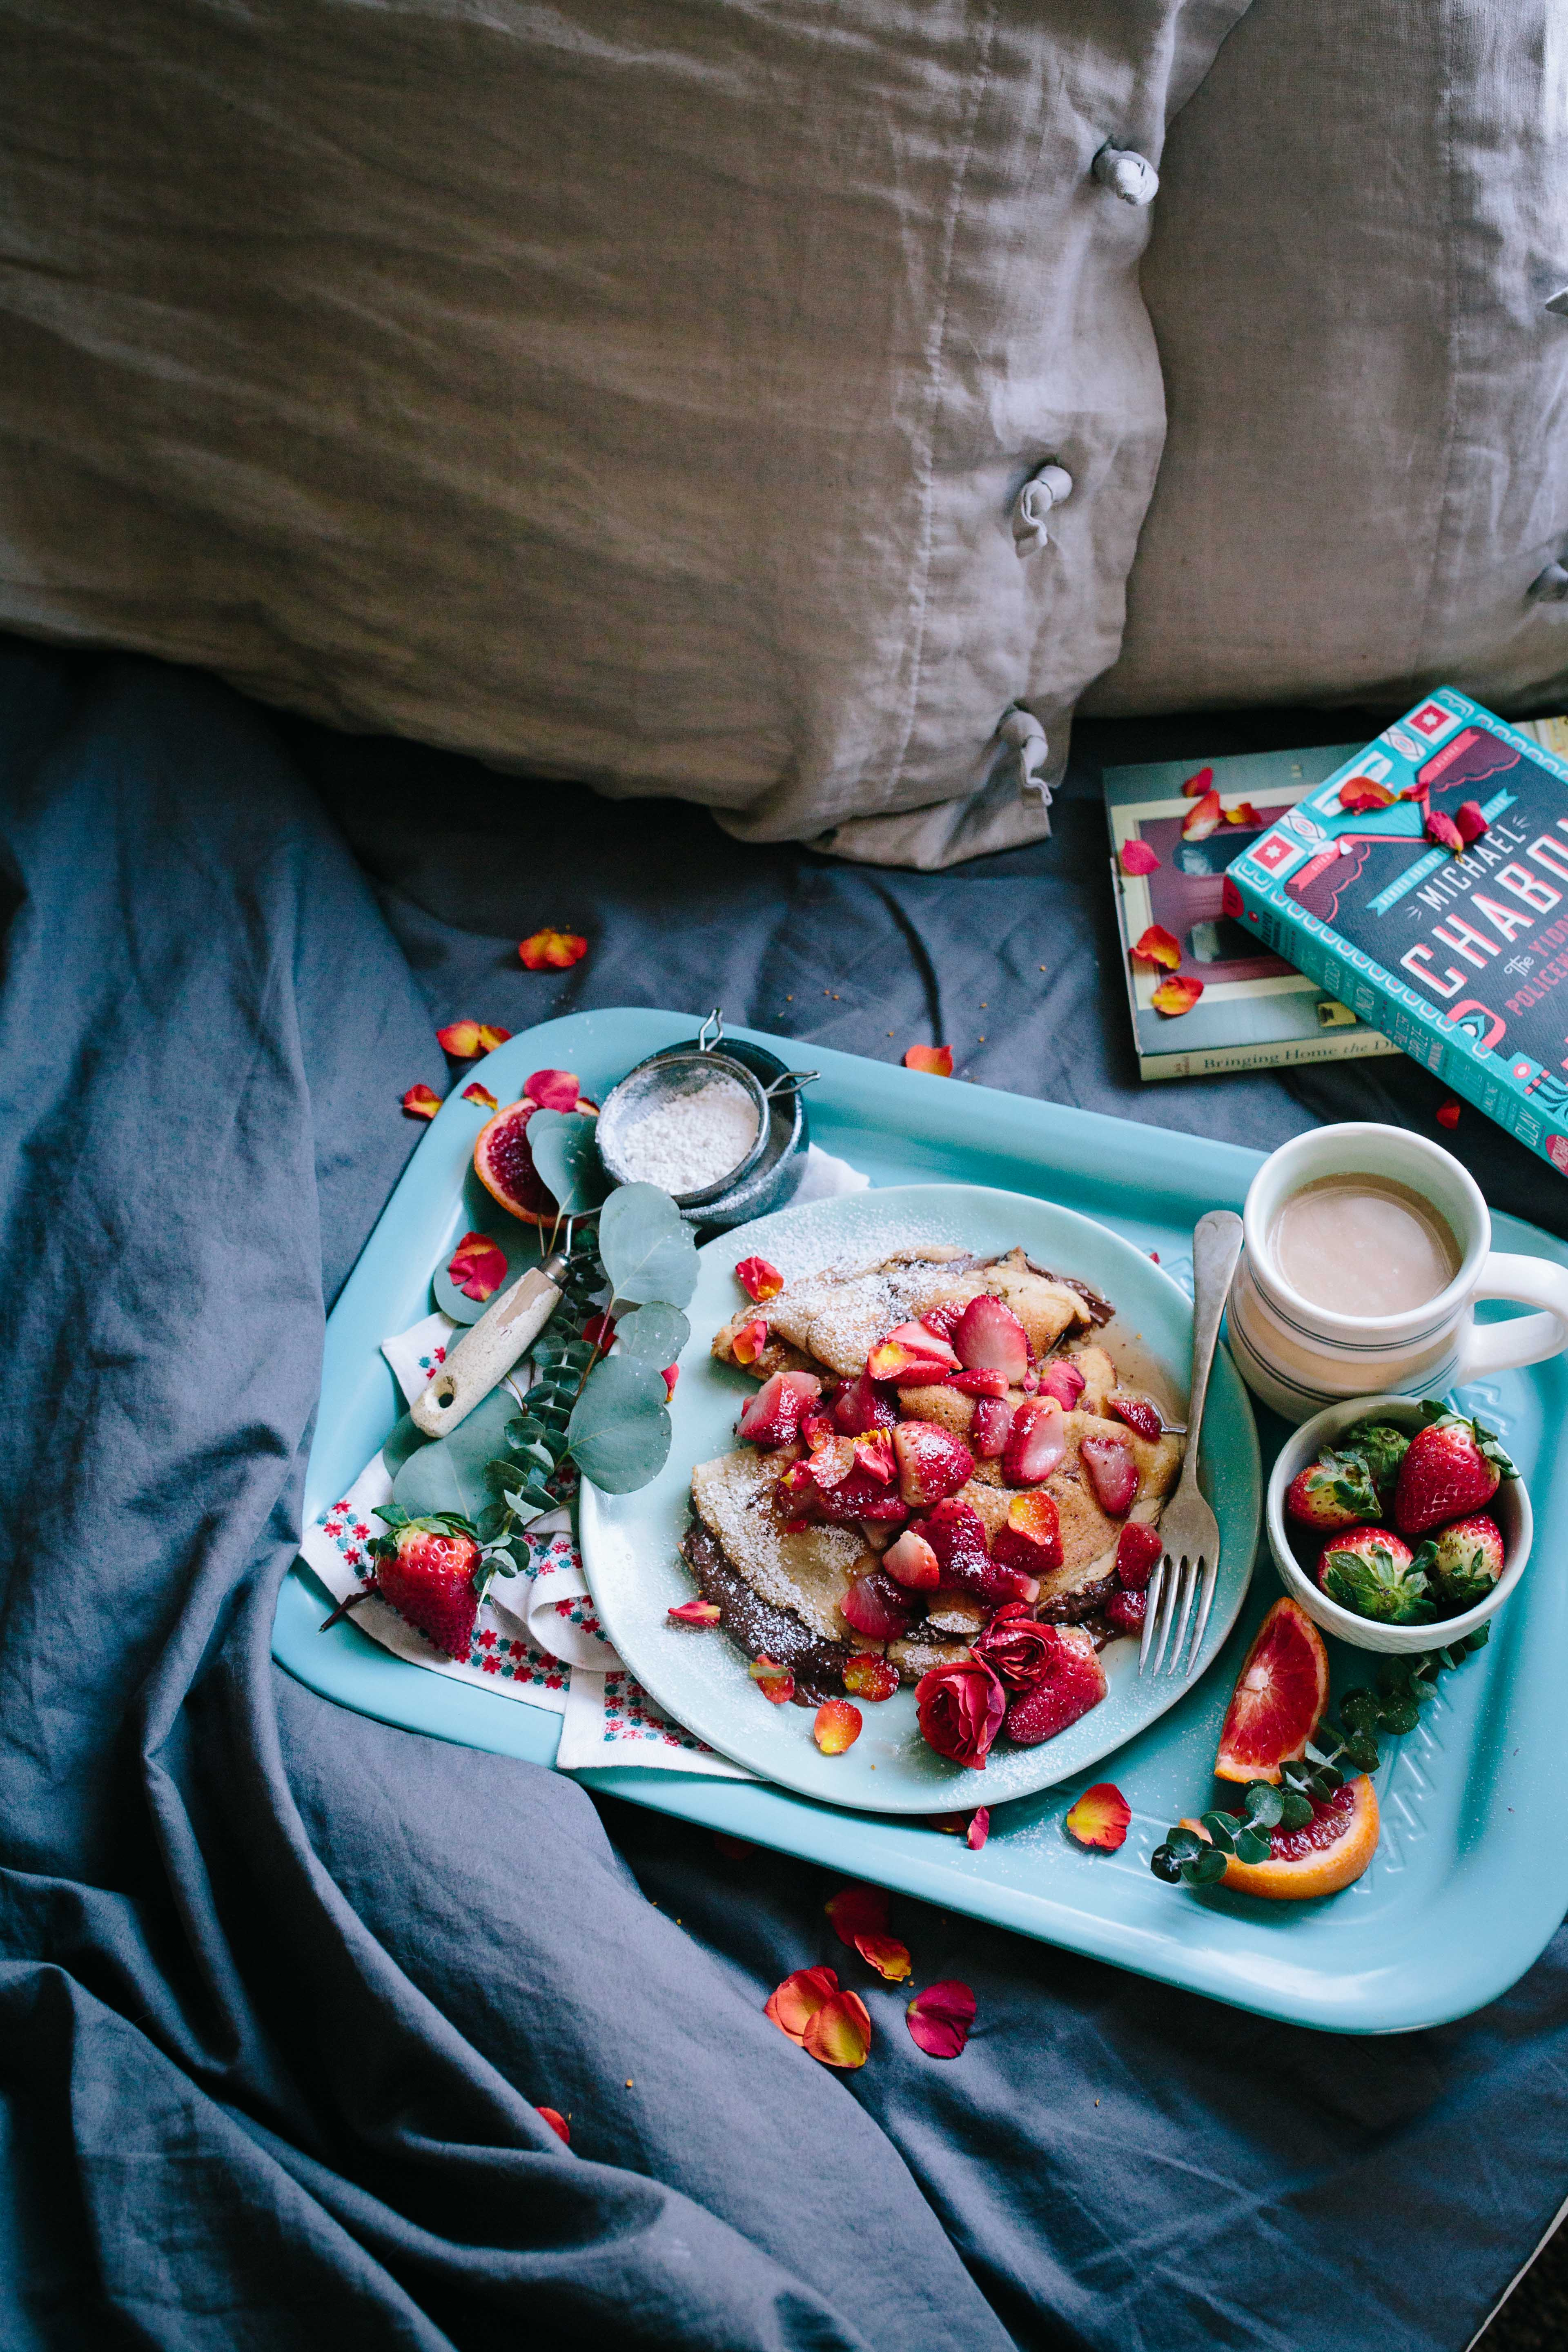
flower, meal, food, red, produce, color, christmas, lunch, sense